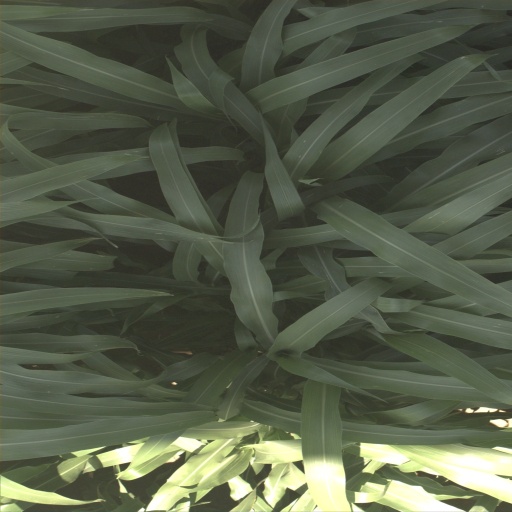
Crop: sorghum